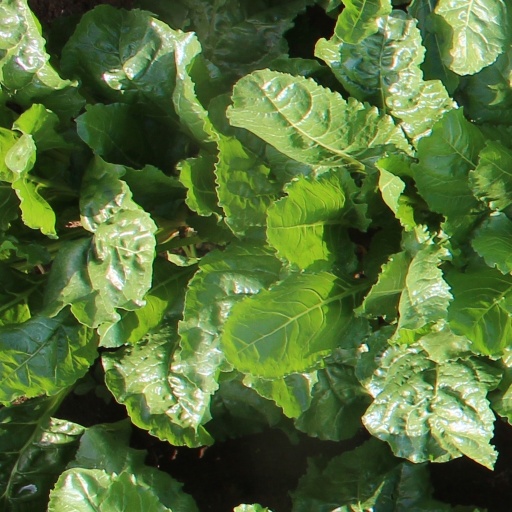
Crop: sugar beet